Punisher (album)

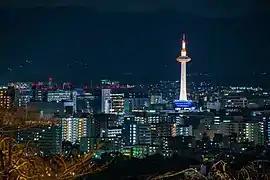
"Kyoto" recounts Bridgers' experience with dissociation during a trip to the Japanese city

The instrumental "DVD Menu" opens the LP and segues into "Garden Song", the album's lead single. "Garden Song" centers on self-manifestation and how one's actions can push things into motion. Bridgers considered it a "sequel" of sorts to "Smoke Signals", the lead single from "Alps", in that they are both love songs. Bridgers described "Kyoto" as based around the concept of dissociation—confusion between surroundings and identity, or as Bridgers put it, "living outside your body when cool shit is happening". The song originated from a trip to Japan in which she felt apathetic and unmotivated to explore, and its lyrics are based on her complex relationship with her father. "Kyoto" has been described as one of the catchier songs on the album; its upbeat tone was requested by Berg, who felt she had written too many slow ballads. The title track derives its name from an in-joke among musicians: a "punisher" is an overzealous fan, one who "lingers at the merch table a little too long". The song examines her longtime love for Elliott Smith, with Bridgers imagining a conversation between them in which she would be the punisher, given her intense devotion to his music. Bridgers thought she might self-title the album but settled on "Punisher" because it seemed cool and she thought it described her sometimes.